Aamito Lagum

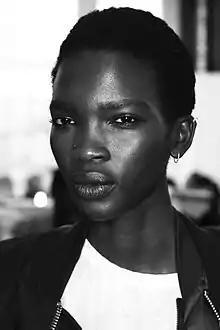
Lagum in 2016

Aamito Stacie Lagum (born 3 December 1992) is a Ugandan actress and fashion model. She is primarily recognised for being the only winner of "Africa's Next Top Model".